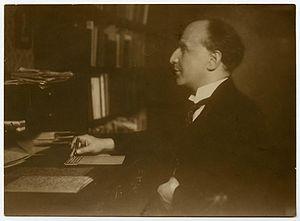
Oskar Baum, né le 21 janvier 1883 à Pilsen en royaume de Bohême en Autriche-Hongrie et mort le 1ᵉʳ mars 1941 à Prague, est un écrivain de langue allemande.